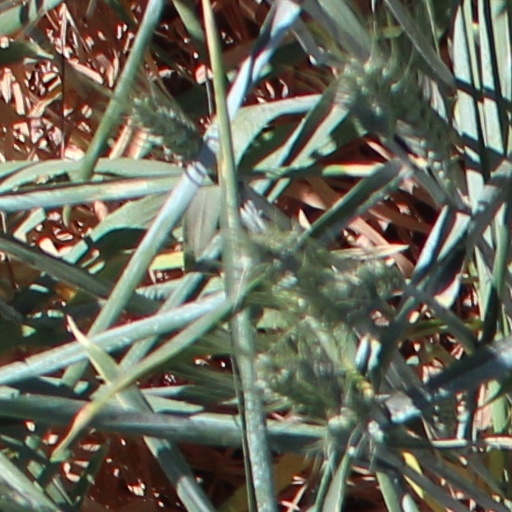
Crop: wheat